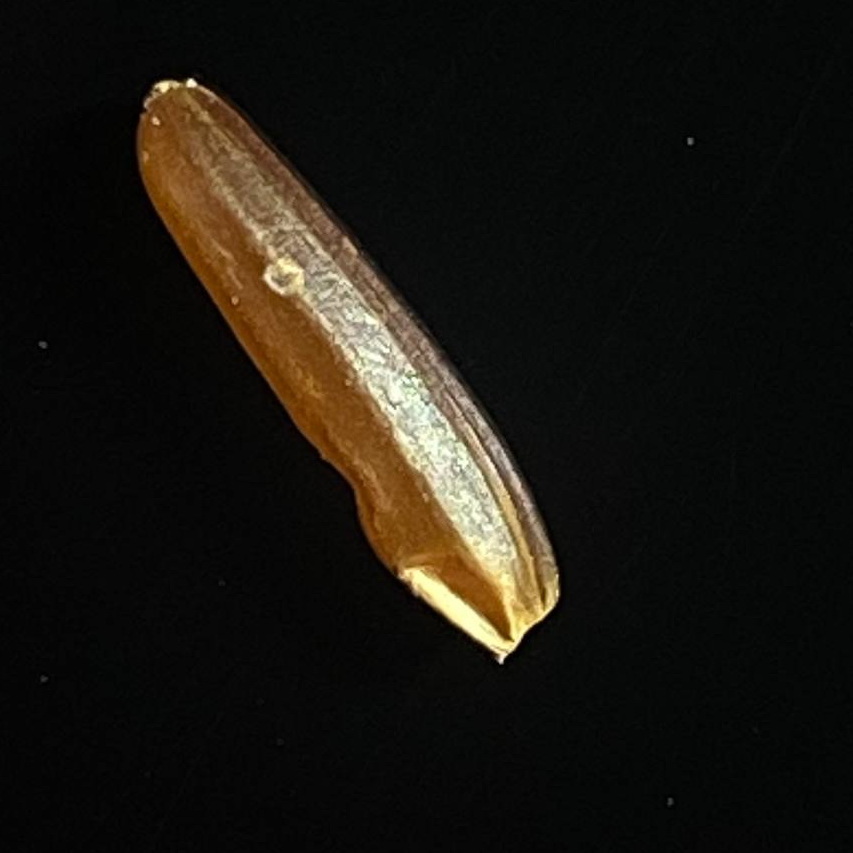
Rice variety: Red_Cargo